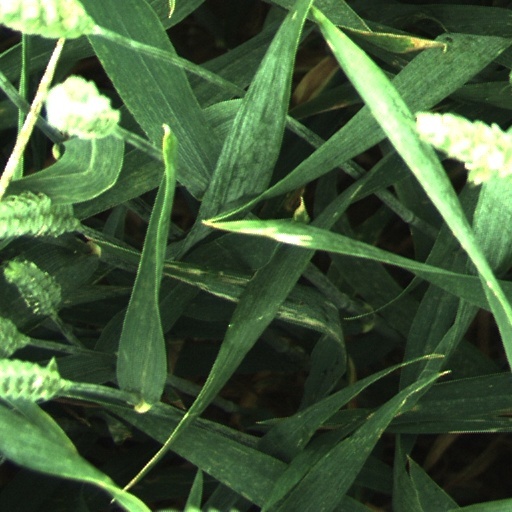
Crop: wheat